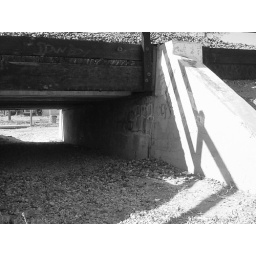
bridge near our house